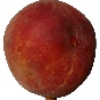
Label: Peach 1